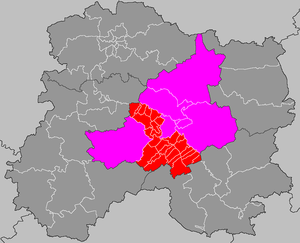
Localisation du canton d'Écury-sur-Coole
Liste des 23 cantons du département de la Marne, par arrondissement.
Le canton de Écury-sur-Coole était une division administrative française située dans le département de la Marne et la région Champagne-Ardenne. Il a été supprimé par le décret n°2014-208 du 21 février 2014 portant délimitation des cantons dans le département de la Marne, les communes le composant étant désormais réparties entre les cantons de Châlons-en-Champagne II, Châlons-en-Champagne III et Vertus-Plaine champenoise.